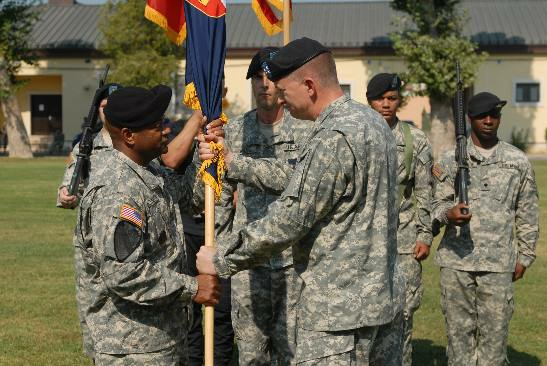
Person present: Yes